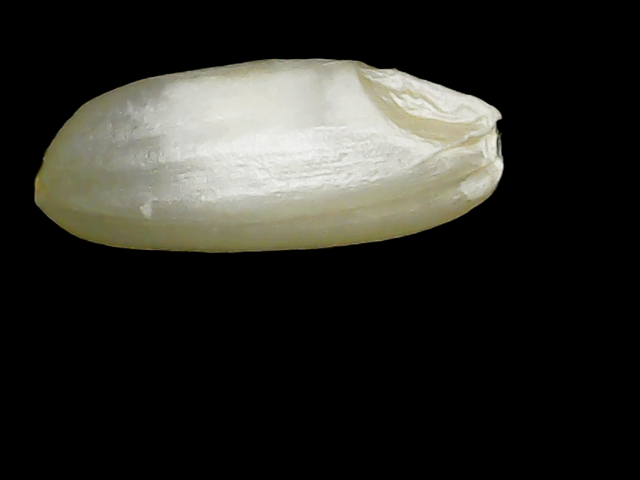
Rice variety: Binadhan10